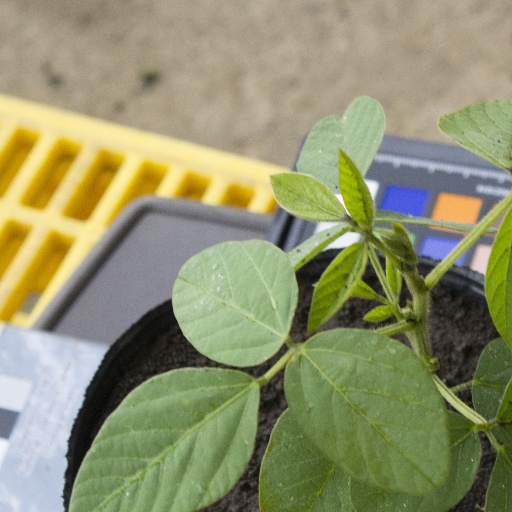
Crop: soybean